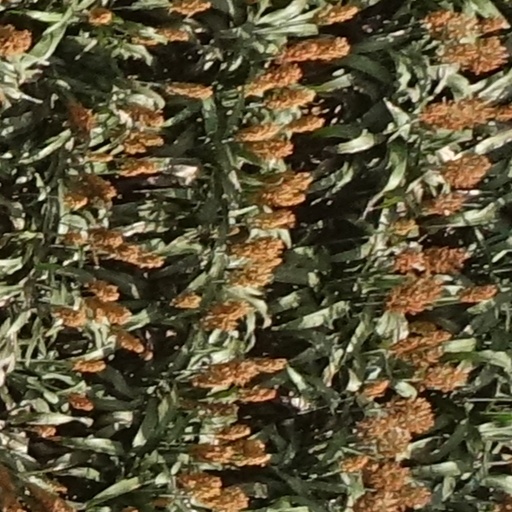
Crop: sorghum